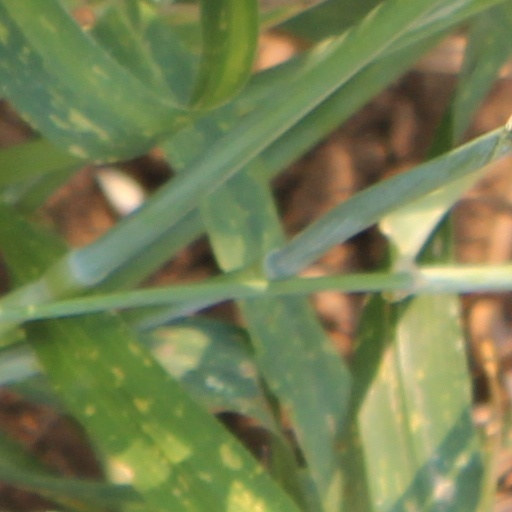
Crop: wheat